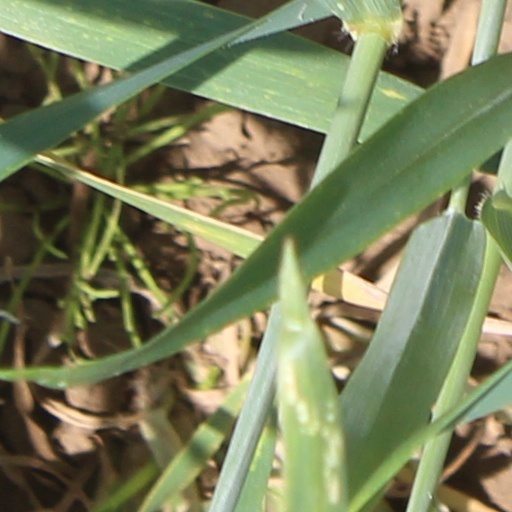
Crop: wheat